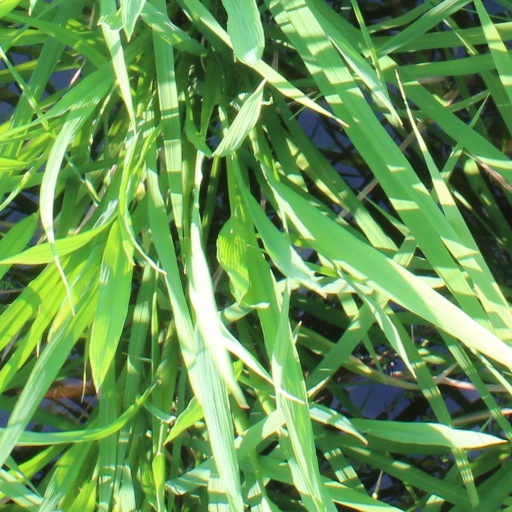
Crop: rice